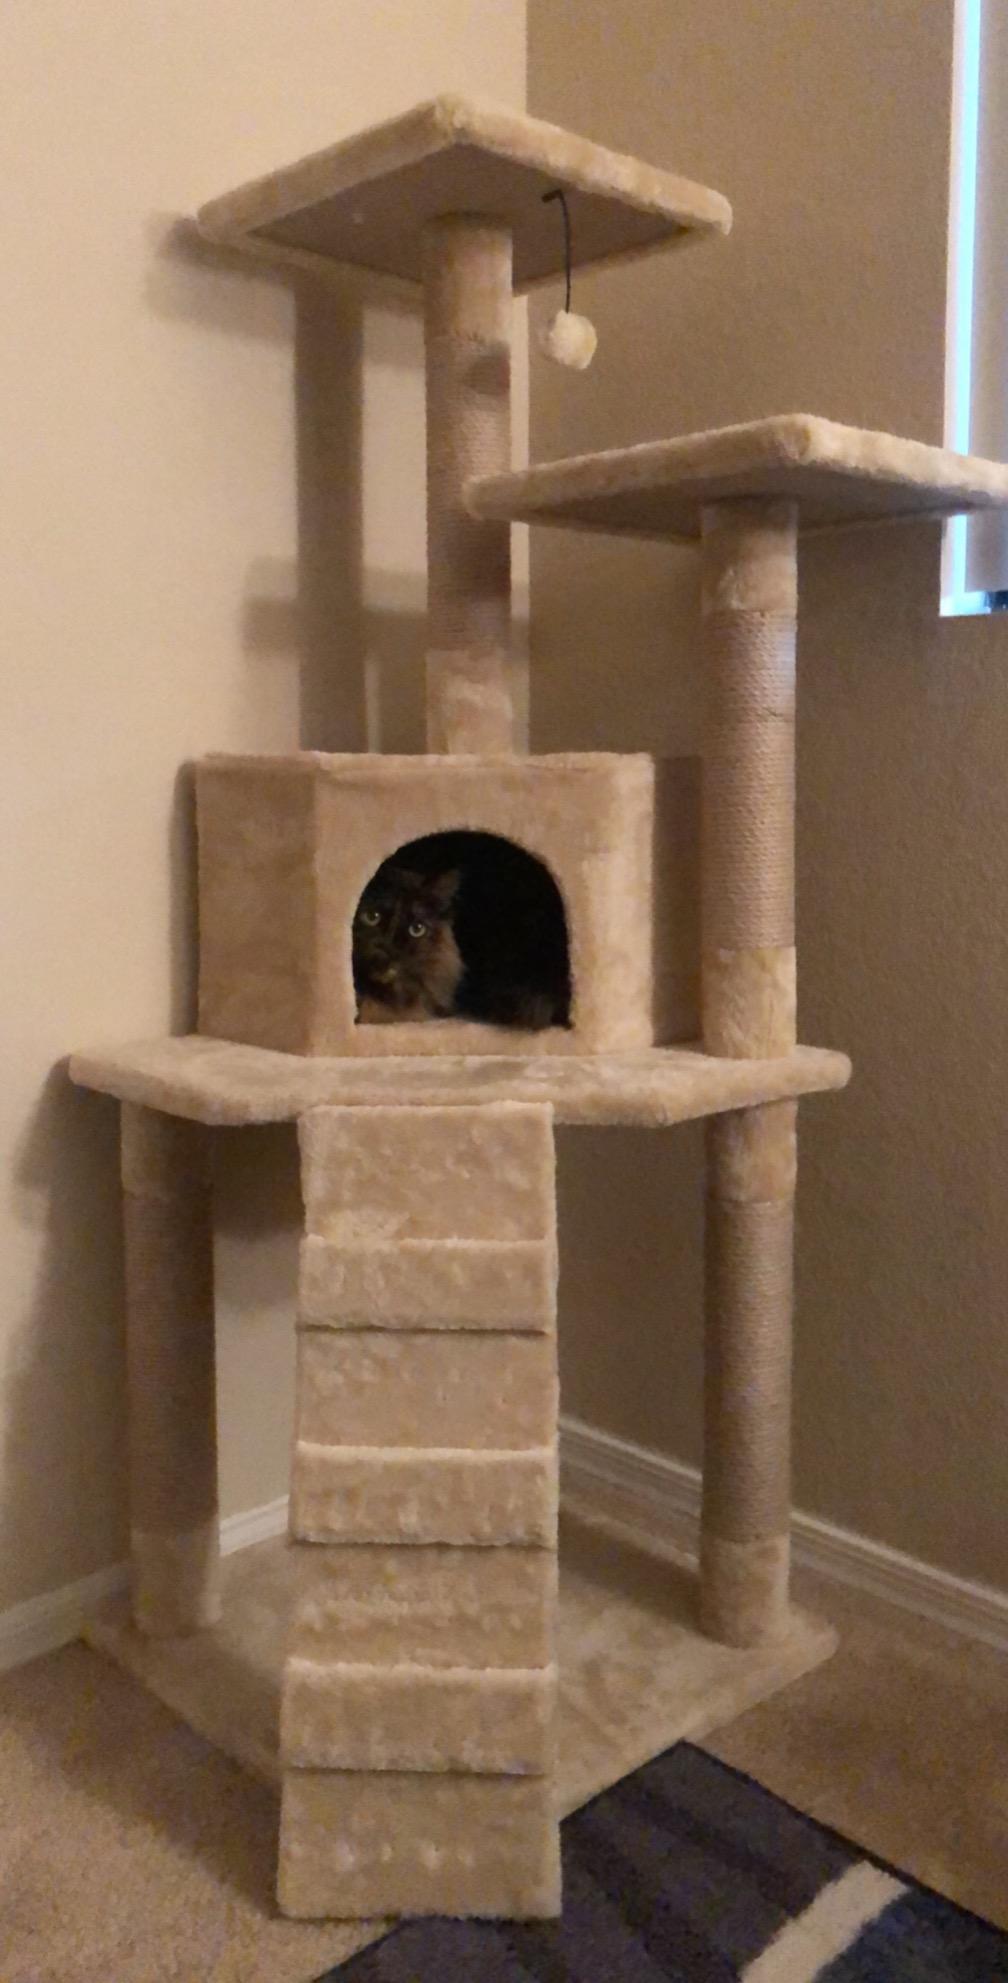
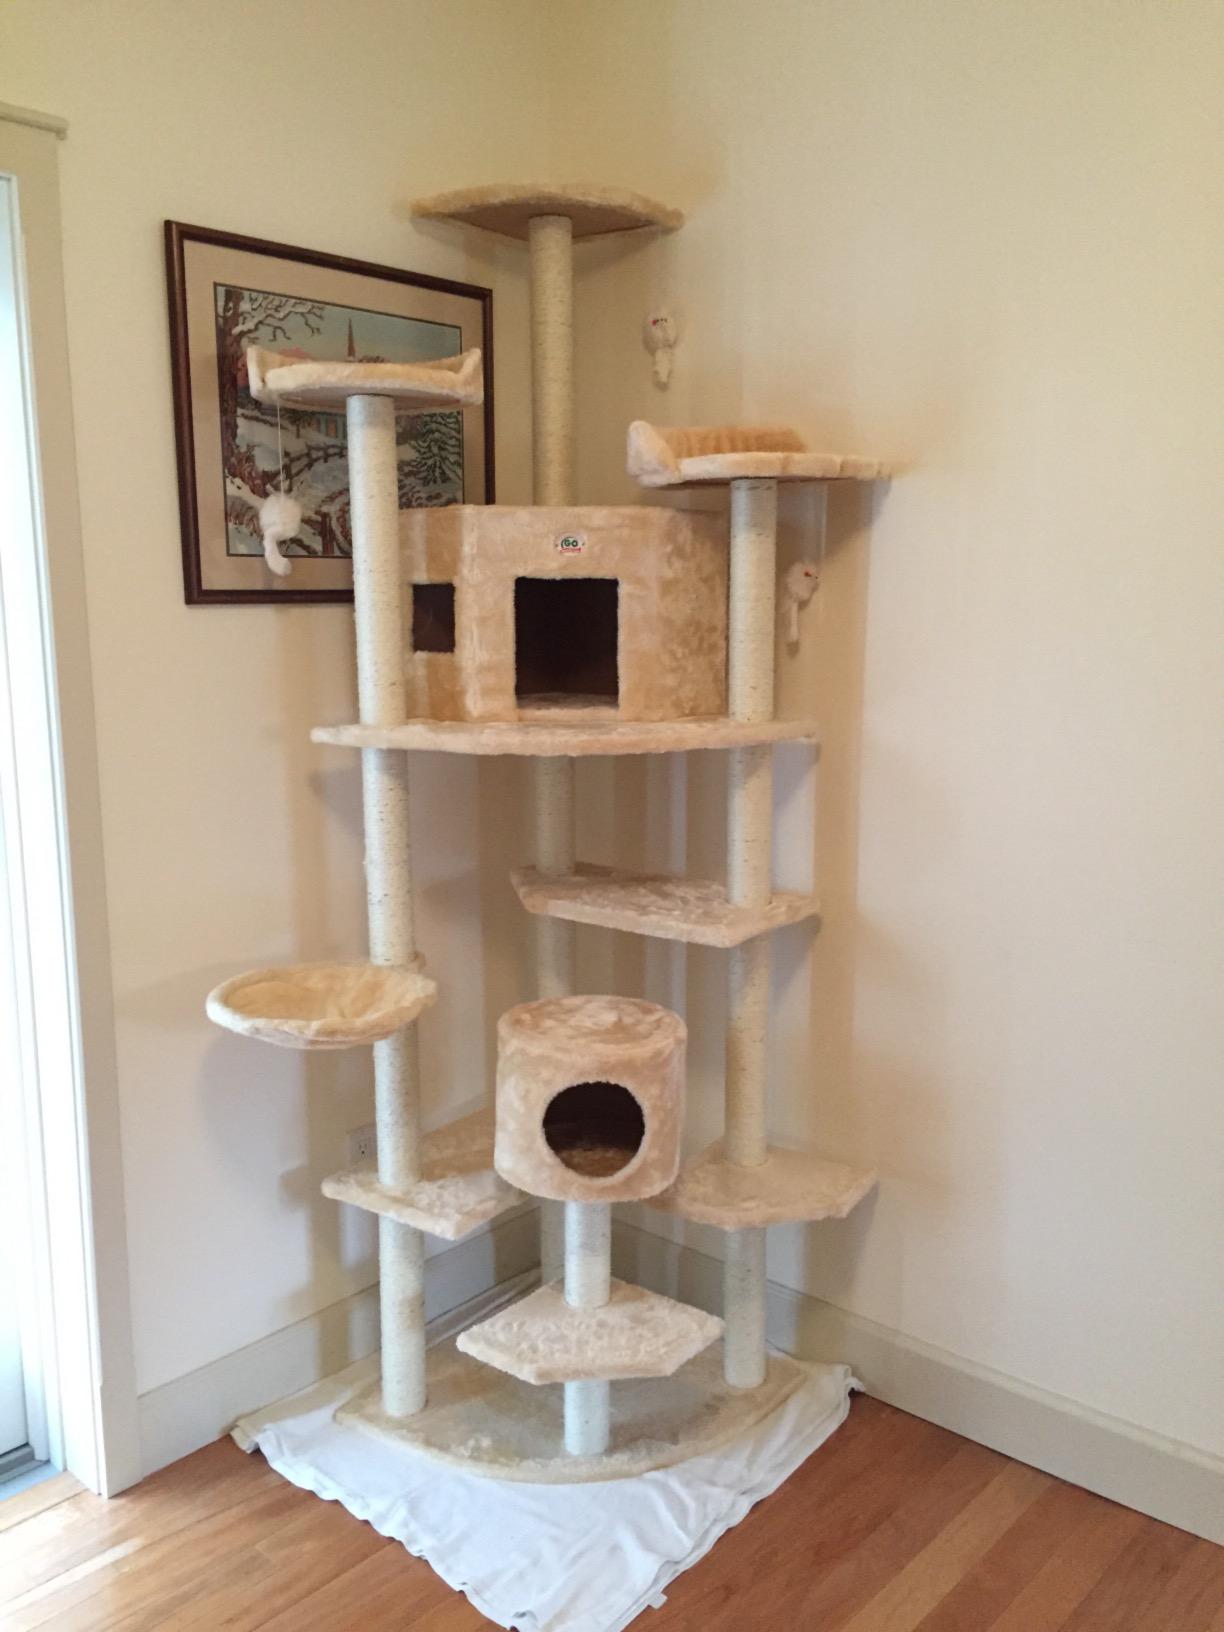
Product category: items_cat tree
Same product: no